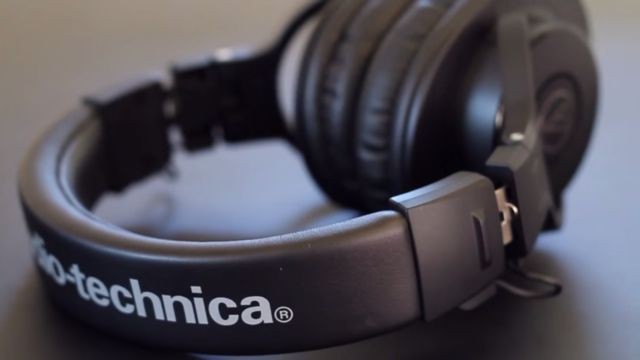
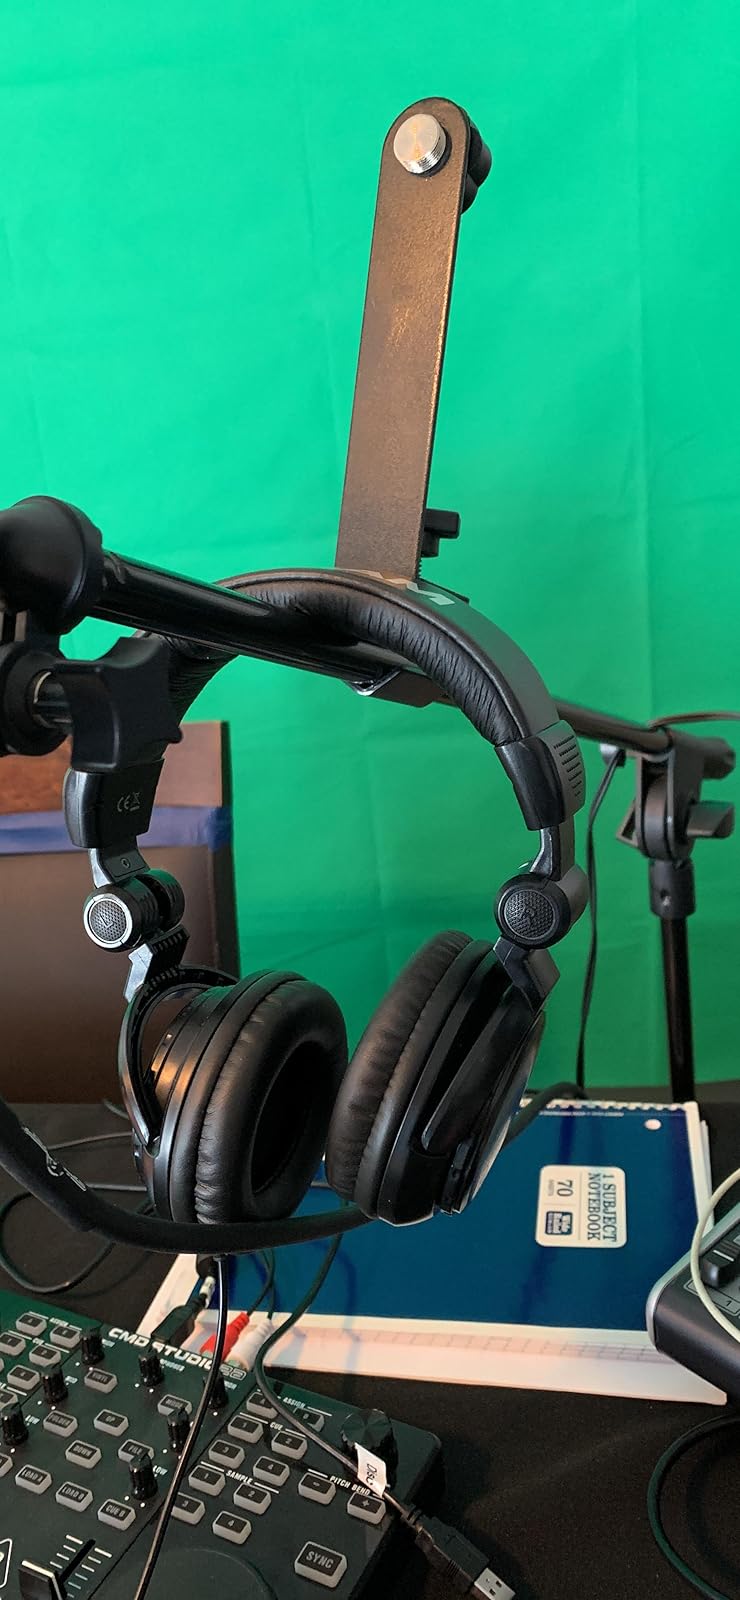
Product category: headphones
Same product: no